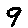
Label: 9